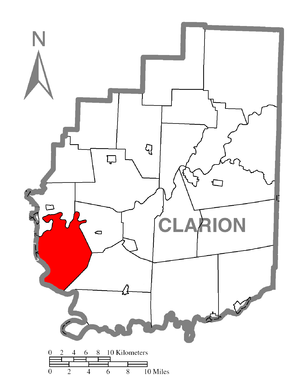
Perry Township est un township, situé au sud-ouest du comté de Clarion, aux États-Unis. En 2010, il comptait une population de 947 habitants.